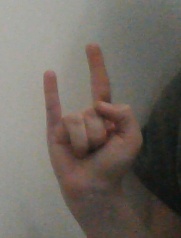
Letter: la